Mandan

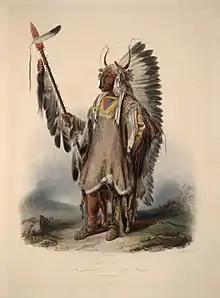
""Mató-Tope, a Mandan chief"": aquatint by Karl Bodmer from the book ""Maximilian, Prince of Wied's Travels in the Interior of North America, during the years 1832–1834""

The Mandan were first plagued by smallpox in the 16th century and had been hit by similar epidemics every few decades. Between 1837 and 1838, another smallpox epidemic swept the region. In June 1837, an American Fur Company steamboat traveled westward up the Missouri River from St. Louis. Its passengers and traders aboard infected the Mandan, Hidatsa and Arikara tribes. There were approximately 1,600 Mandan living in the two villages at that time. The disease killed 90% of the Mandan people, effectively destroying their settlements. Almost all of the tribe's members, including the second chief, Four Bears, died. Estimates of the number of survivors vary from 27 up to 150 persons, with some sources placing the number at 125. The survivors banded together with the nearby surviving Hidatsa in 1845 and moved upriver, where they developed Like-a-Fishhook Village.